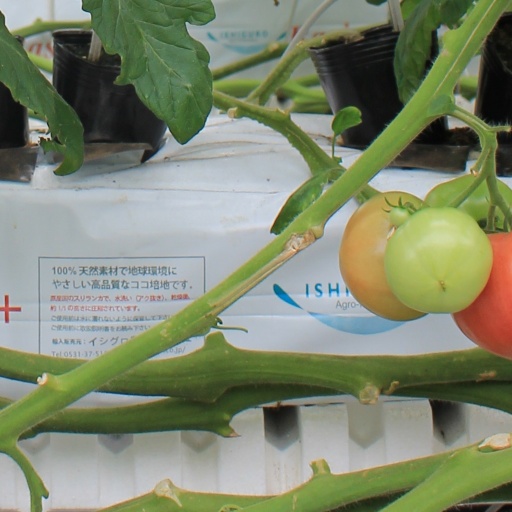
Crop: tomato